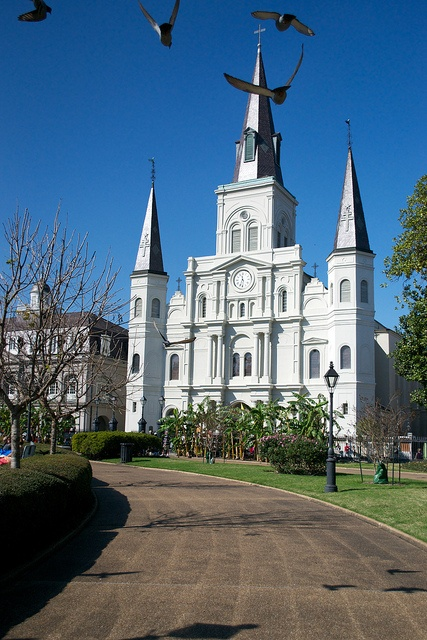
A moderately large, white cathedral with three spires.
A very tall white church with a set of three pointy towers.
Tall white building with spires on sunny day.
A flock of birds flying in front of a building.
A flock of birds are flying by a church.